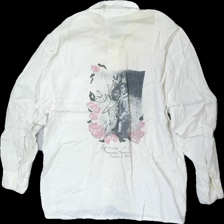
View: back
Type: Shirt
Category: Men
Brand: Not in the list
Brand text on label: cap a pie
Colors: White, Black, Pink
Material: 100% viscose
Pattern: Other
Cut: Regular
Size: M
Season: All
Stains: Major
Damage: fläckar
Damage location: top center
Damage 2: fläckar
Damage 2 location: middle center
Damage 3 location: middle left
Price range: <50
Recommended usage: Export
Description: vit skjorta med blommor och människa på, missfärgad upptill
Comment: missfärgad